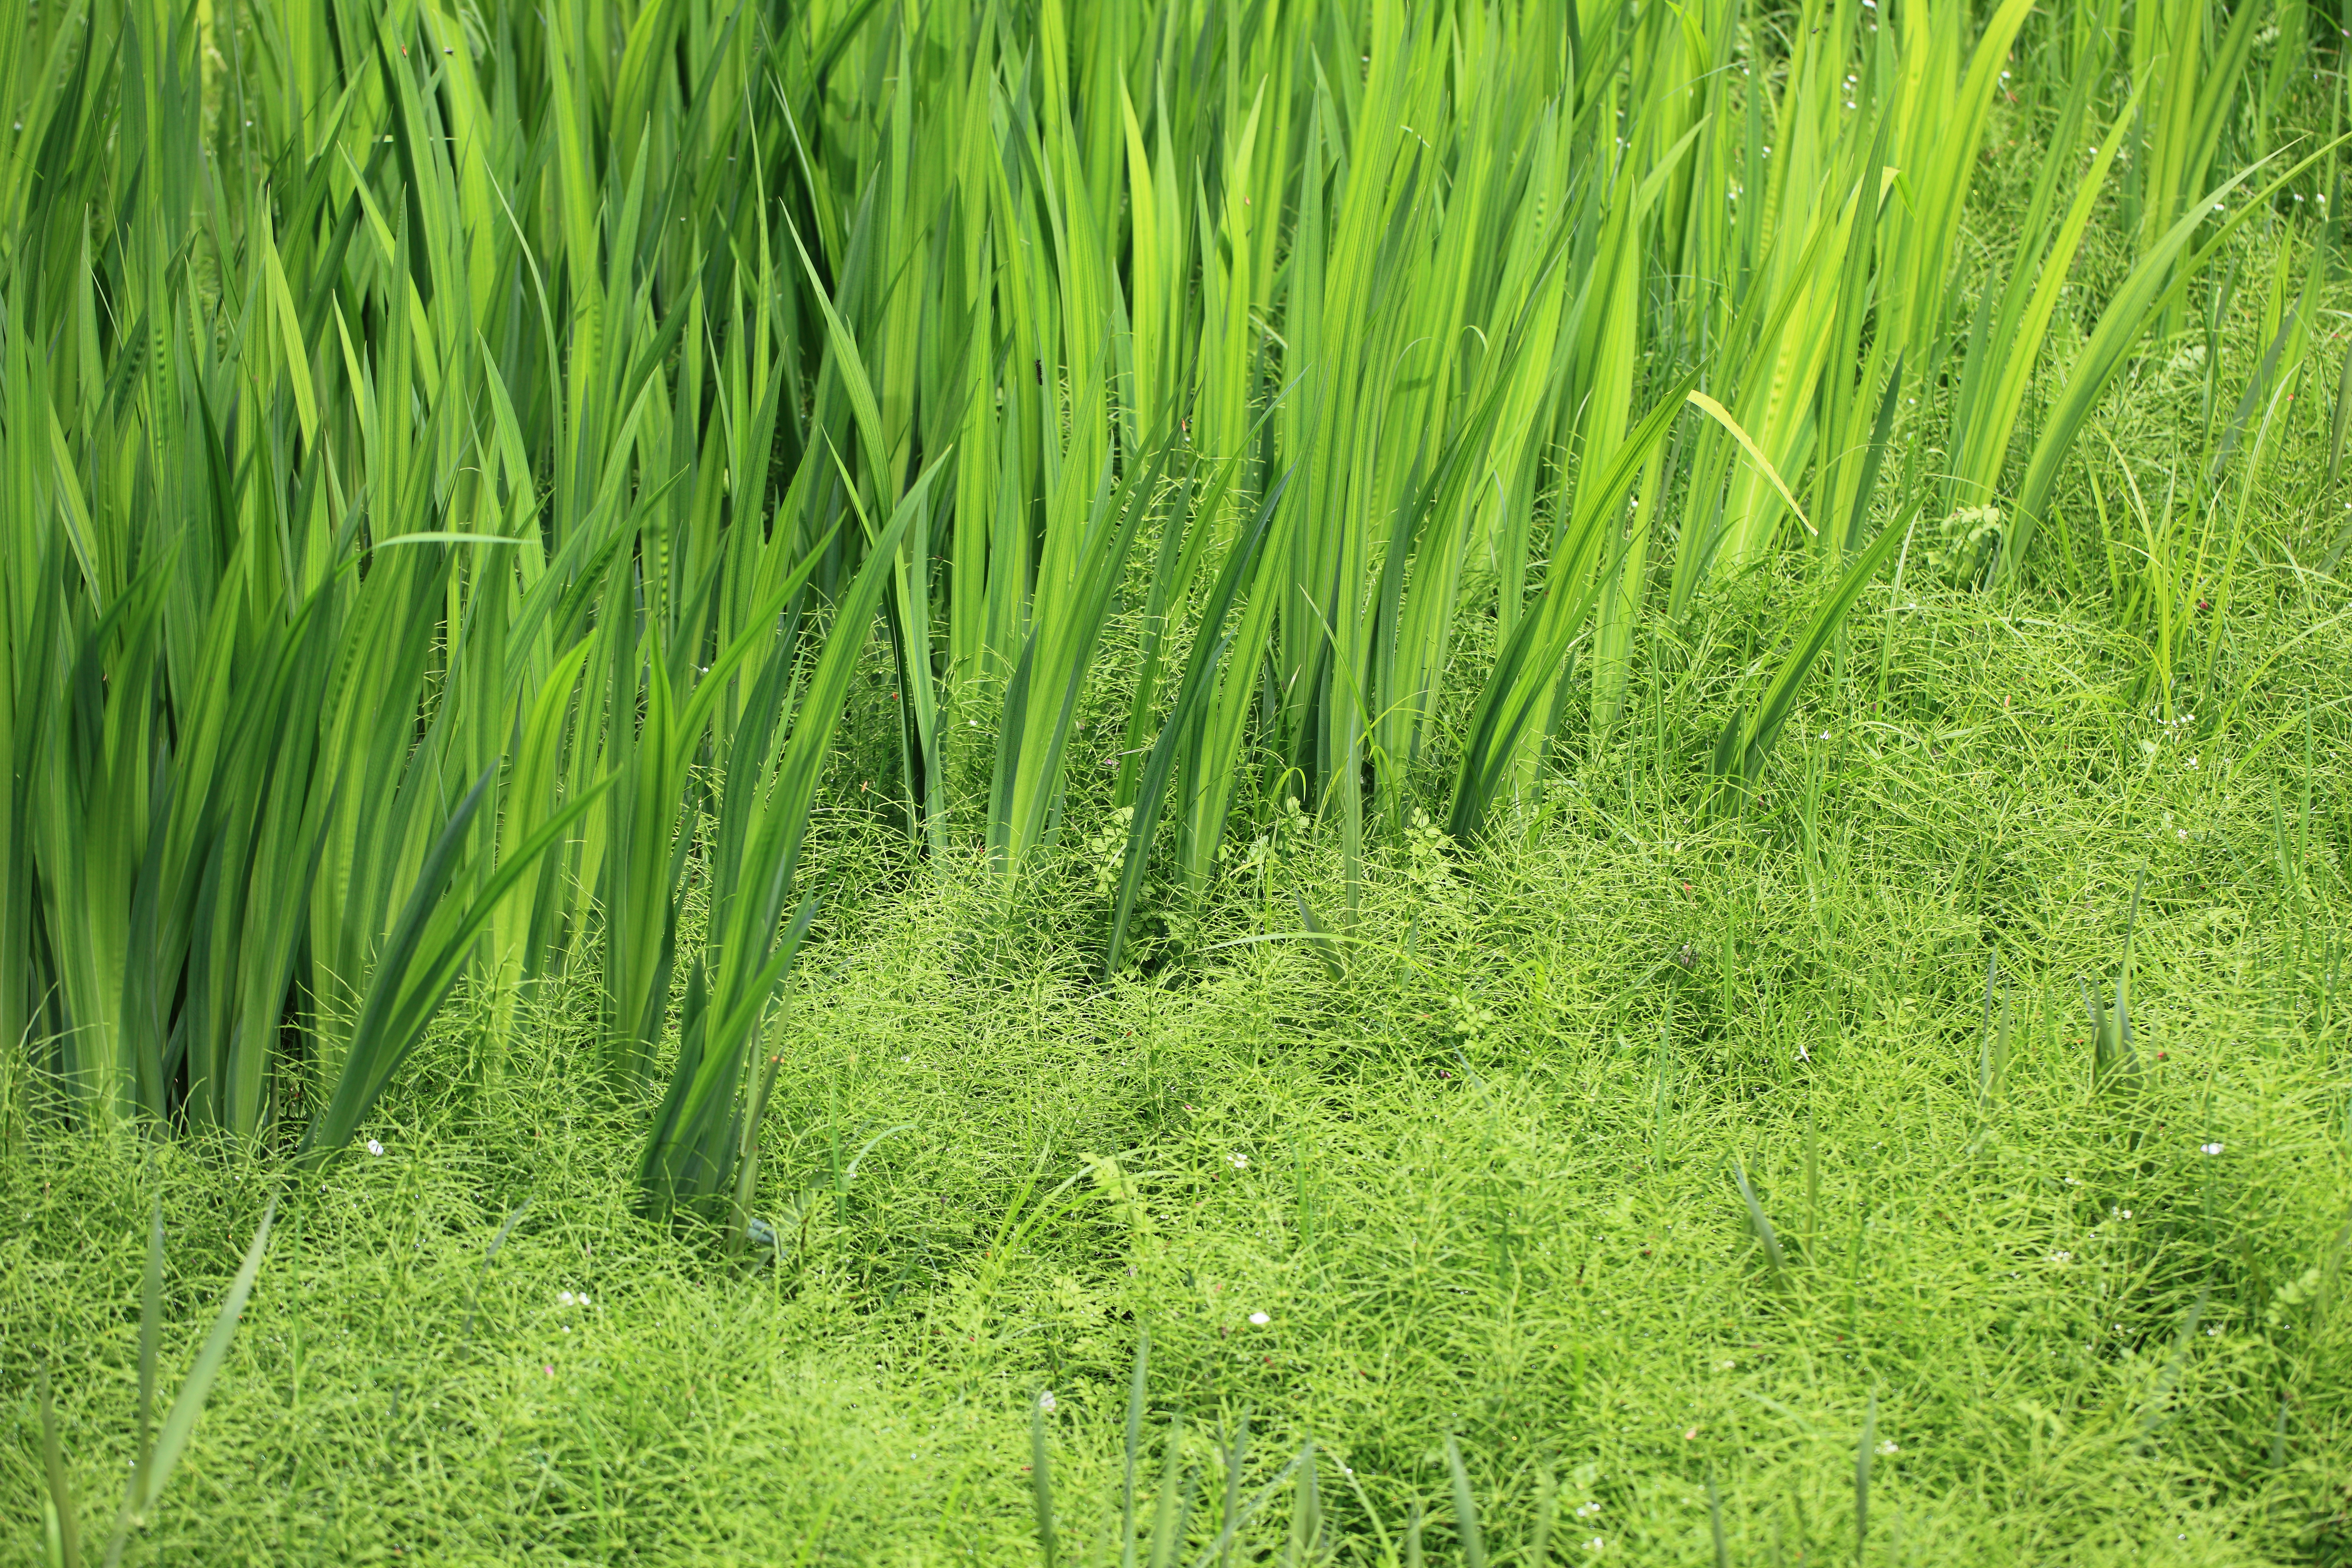
grass, plant, field, lawn, meadow, leaf, flower, pattern, green, high, soil, botany, gorge, aquatic plant, background, algae, grassland, vegetation, wallpaper, 5d, hires, markii, ecosystem, hi, res, resolution, iwate, genbikei, ichinoseki, paddy field, grass family, land plant